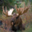
Label: deer